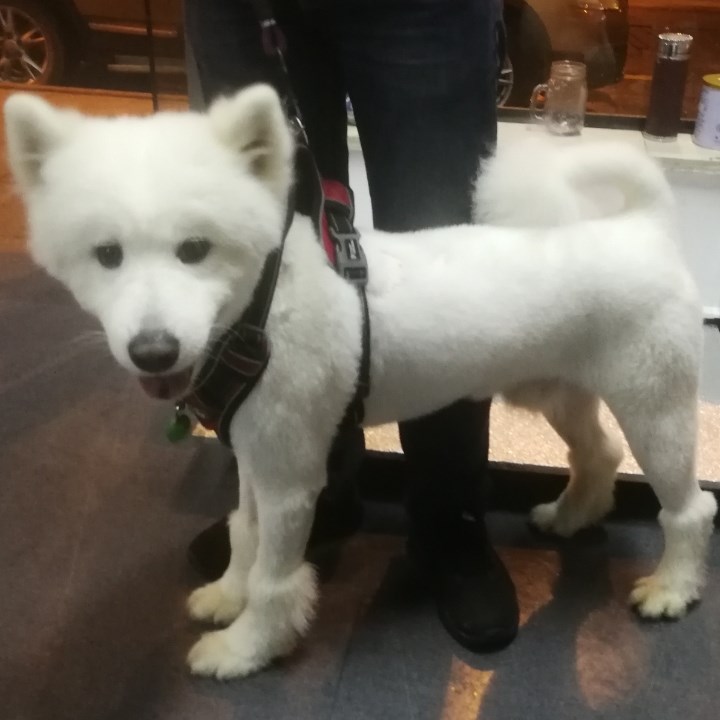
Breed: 2192-n000088-Samoyed